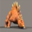
Label: dinosaur